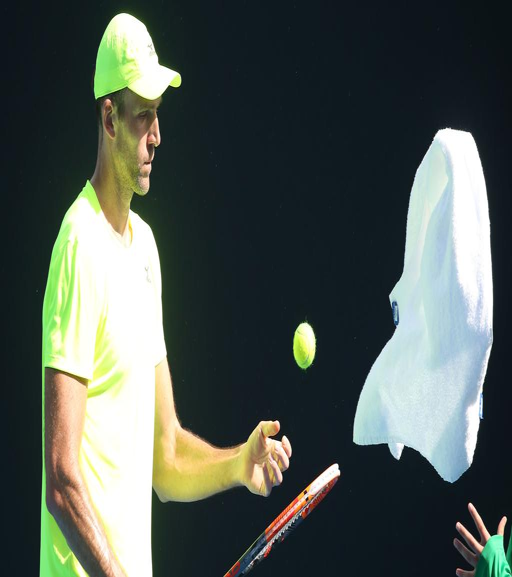
tennis player prevailed in one of the greatest tennis matches ever played .